Bury Me Dead

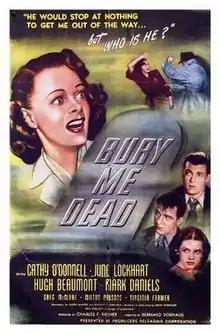
Theatrical release poster

Bury Me Dead is a 1947 American film noir comedy directed by Bernard Vorhaus. The drama features Cathy O'Donnell, June Lockhart, Hugh Beaumont and Mark Daniels.